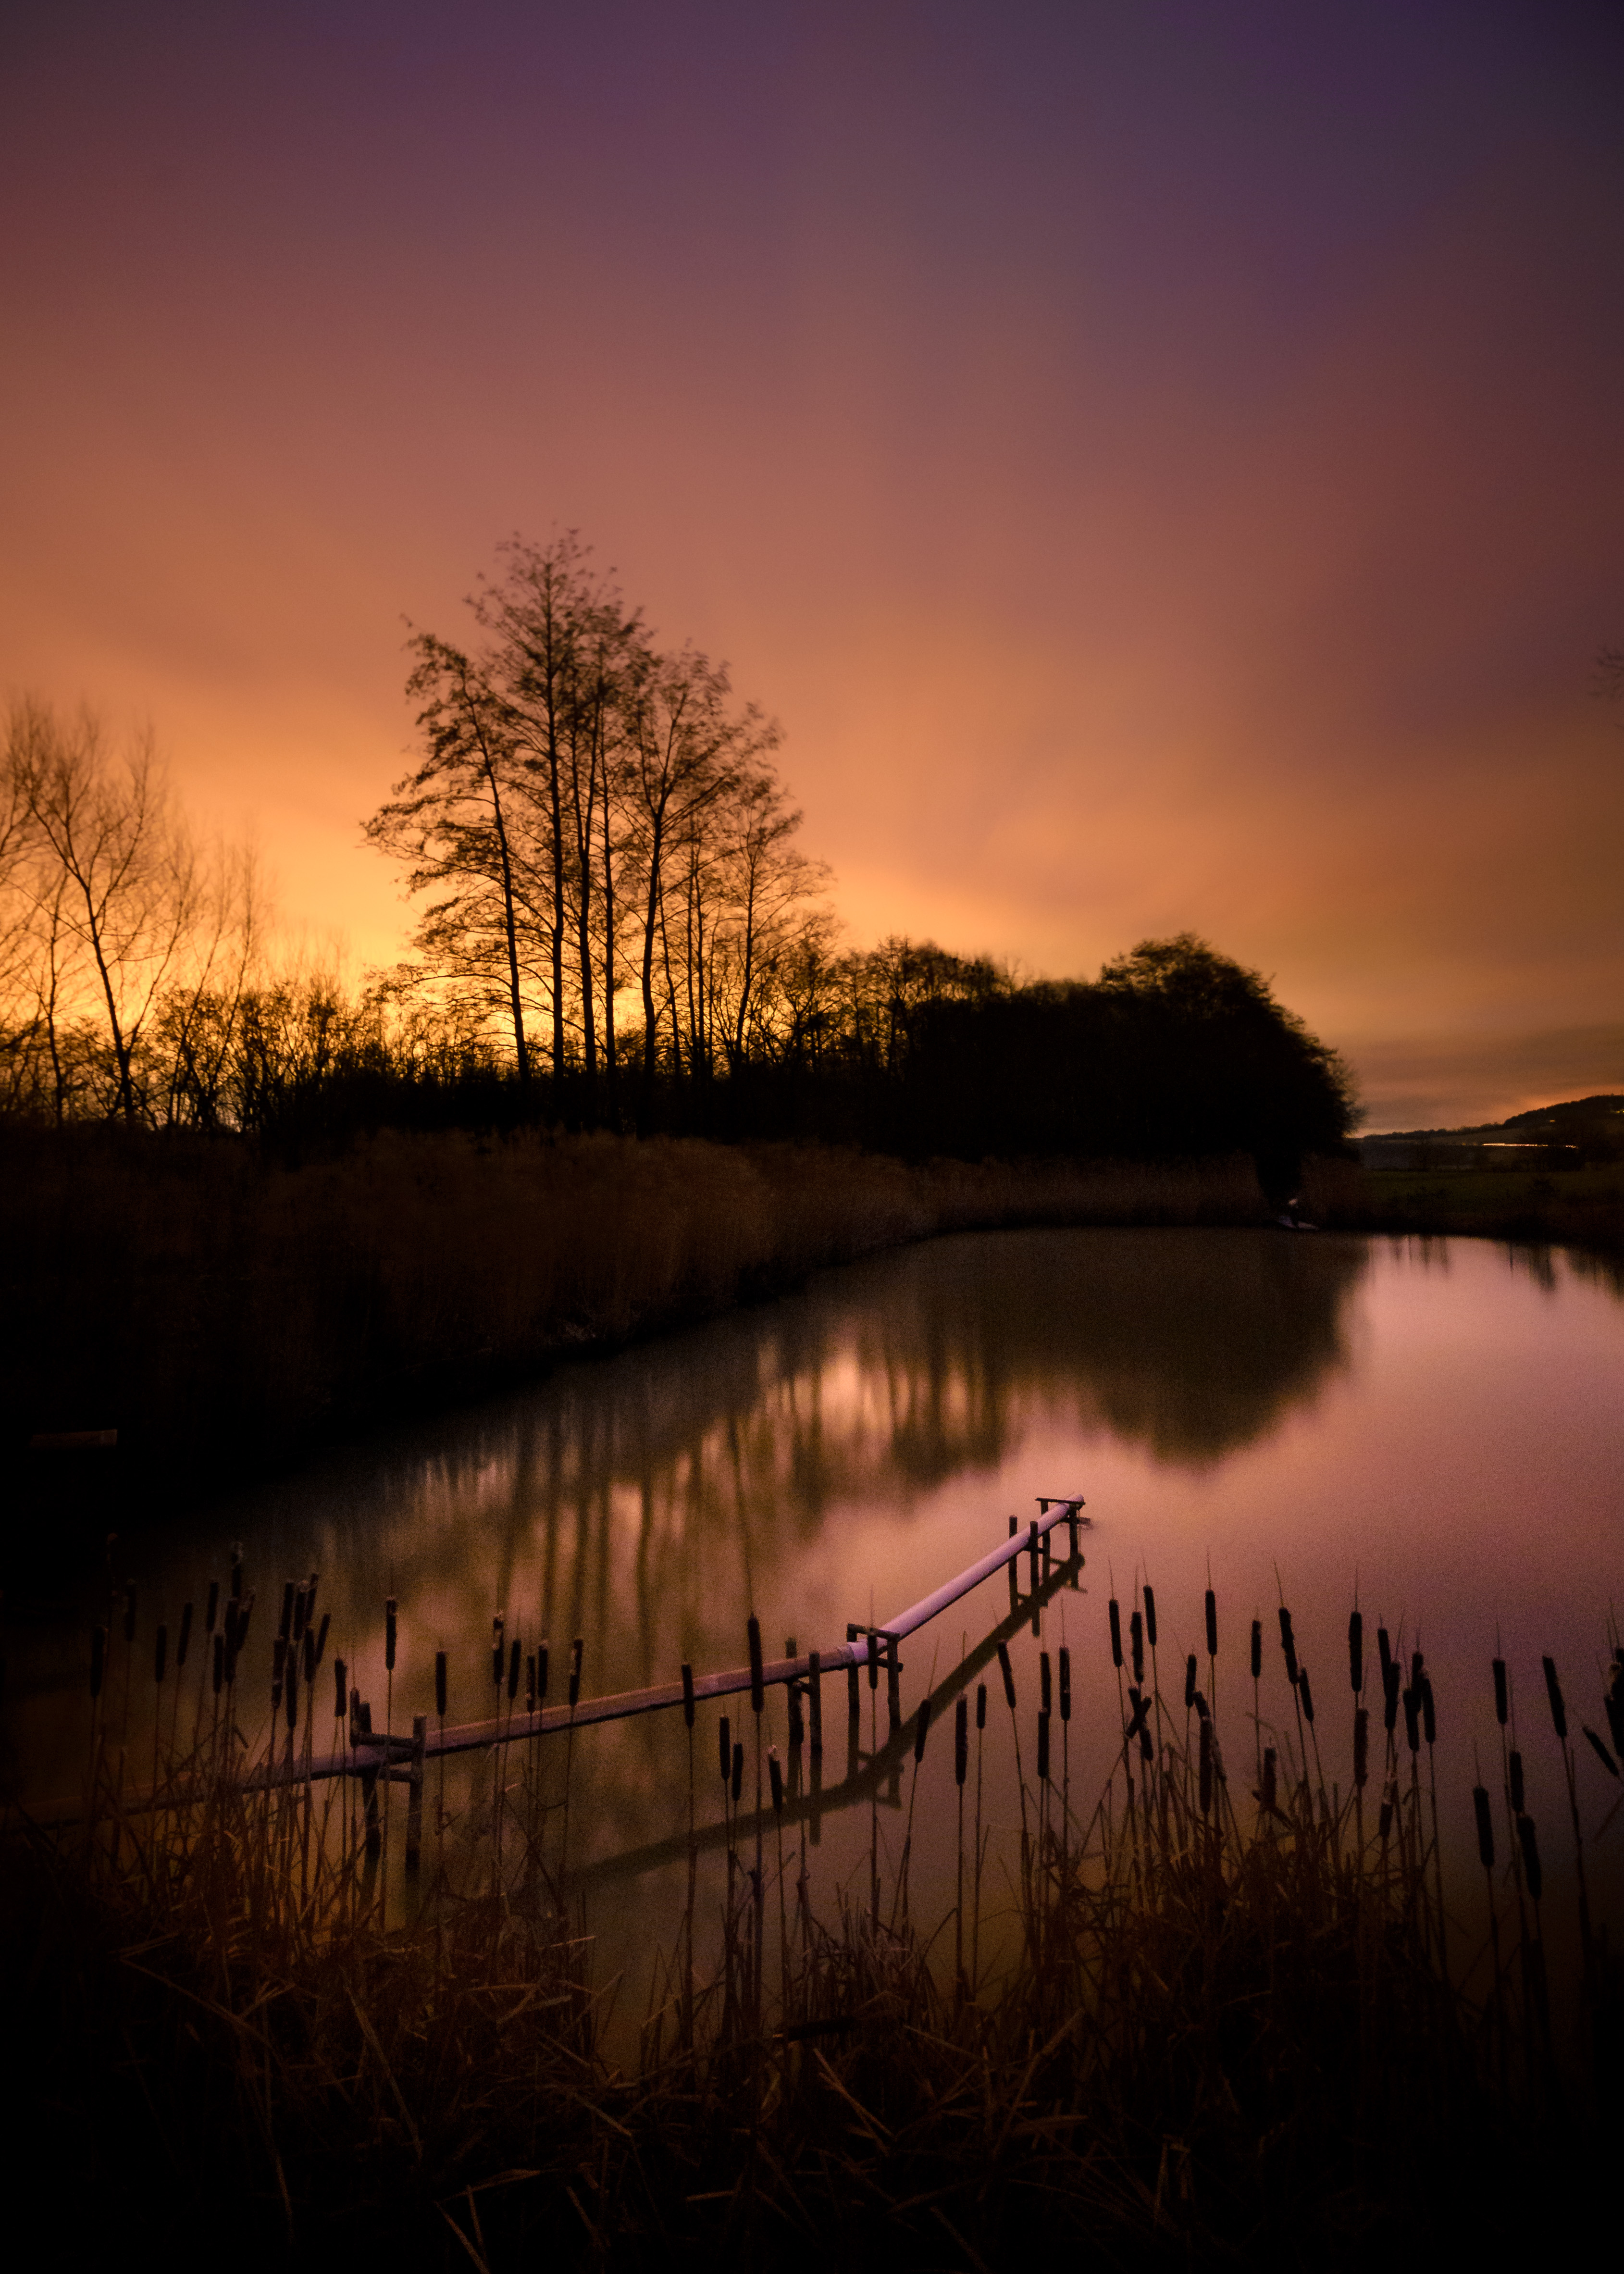
tree, nature, sunrise, sunset, night, morning, lake, dawn, river, dusk, evening, reflection, loch, afterglow, atmospheric phenomenon